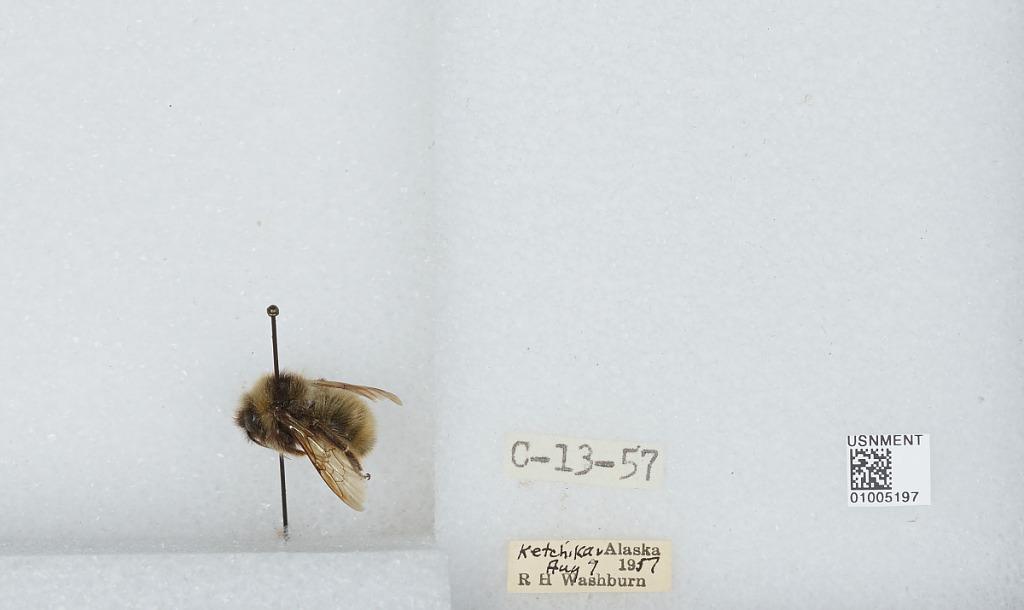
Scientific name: Bombus (Psithyrus) fernaldae (Franklin)
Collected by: R. Washburn
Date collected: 1957-8-7
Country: United States
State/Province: Alaska
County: Ketchikan Gateway
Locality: Ketchikan
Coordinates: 55.35, -131.673